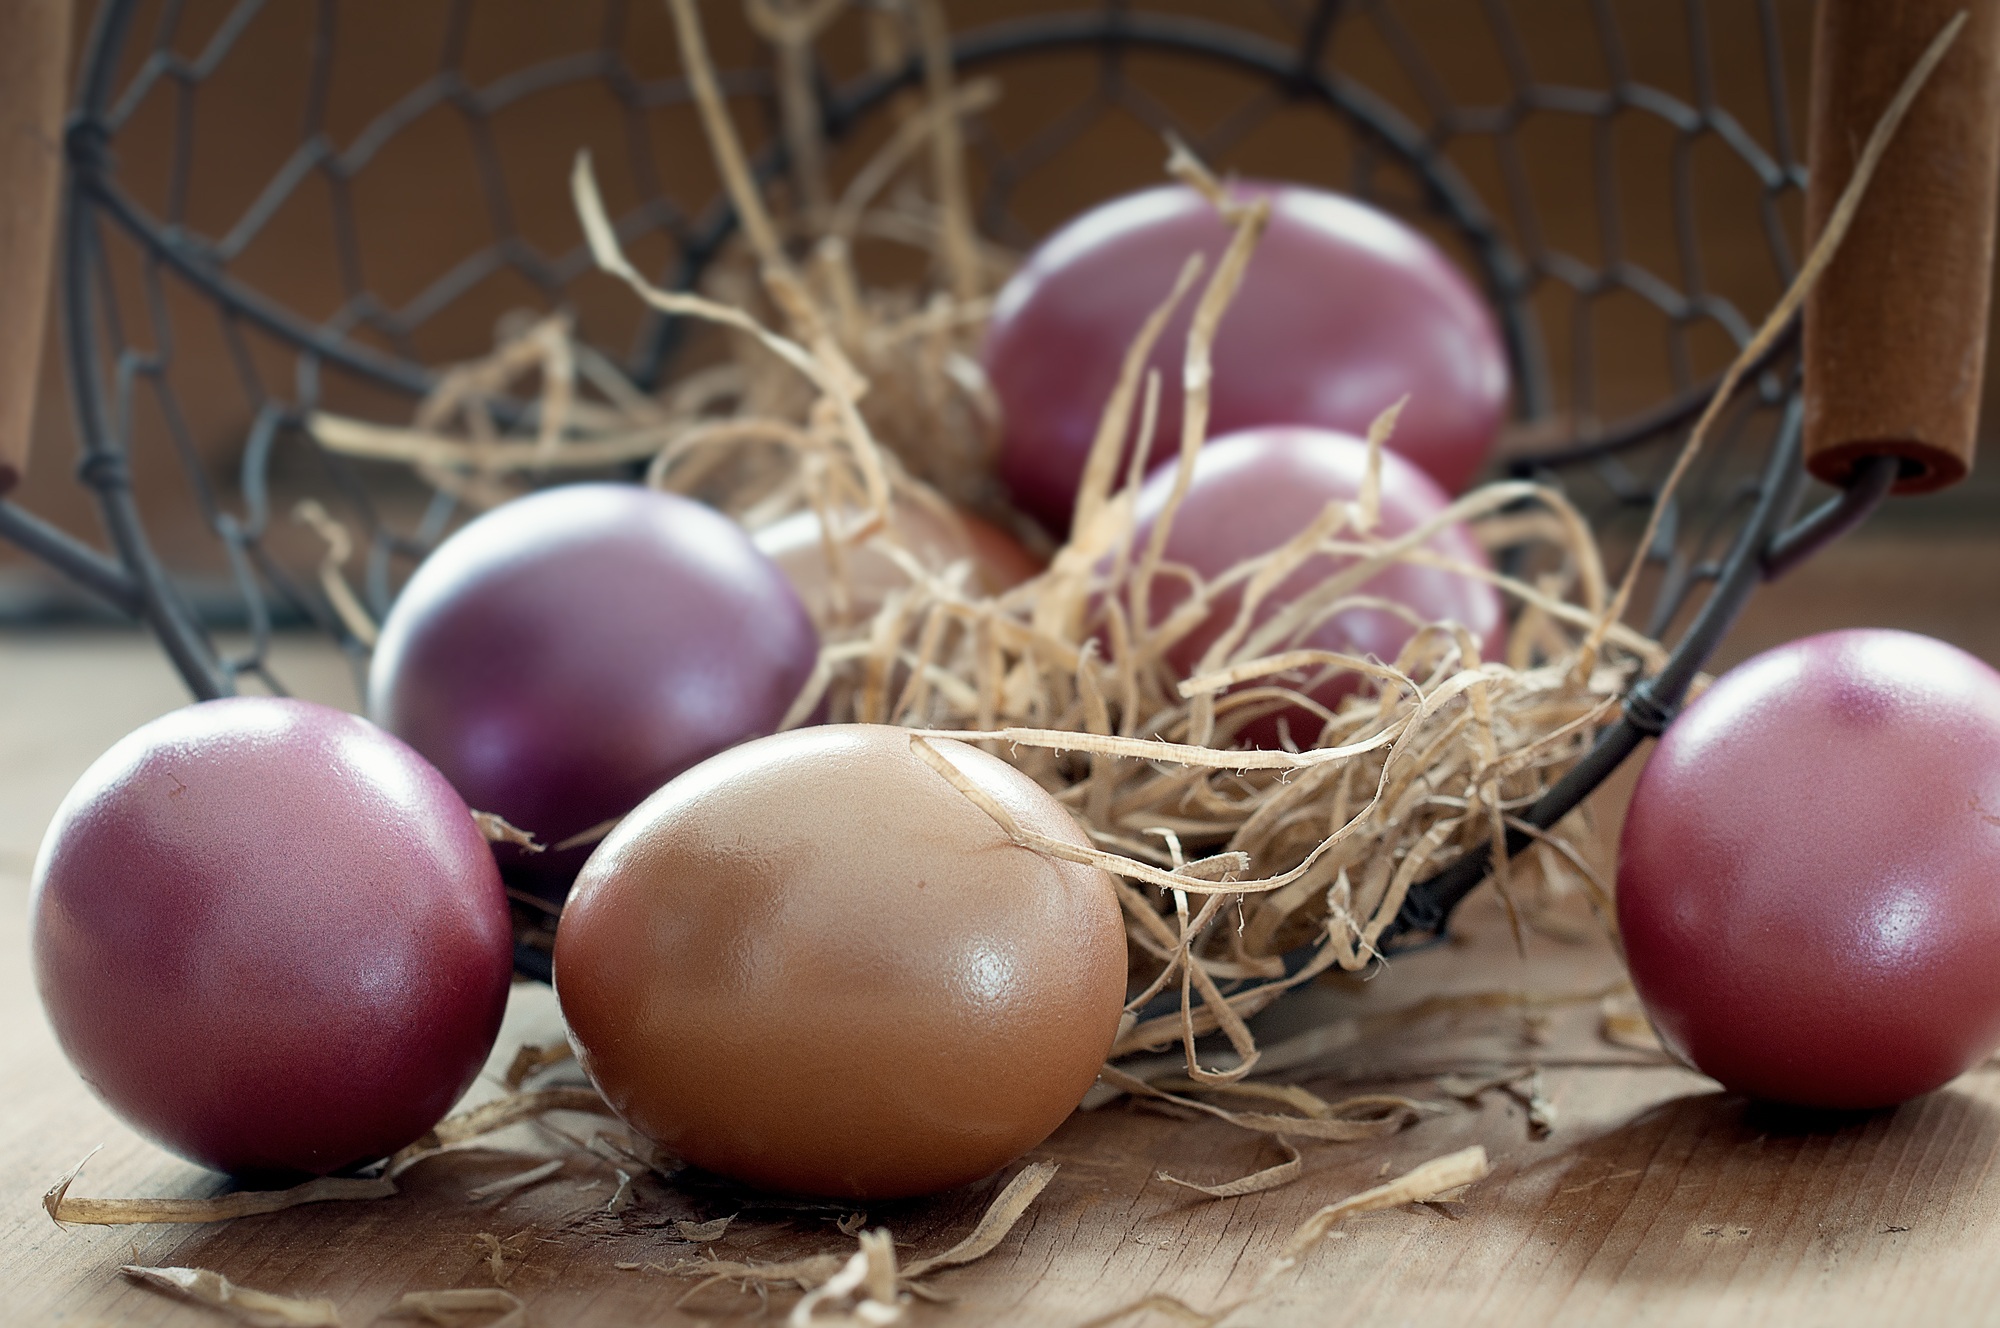
flower, food, spring, produce, vegetable, color, colorful, basket, egg, painting, easter, custom, colored, floristry, easter eggs, customs, easter egg, shallot